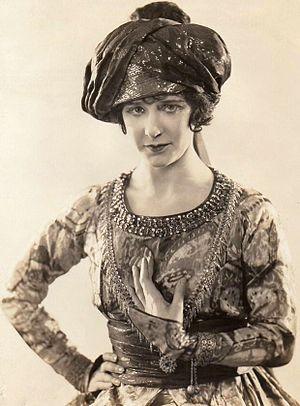
Elsie Ferguson est une actrice américaine, née le 19 août 1883 à New York, morte le 15 novembre 1961 à New London.